Apoorva Sangama

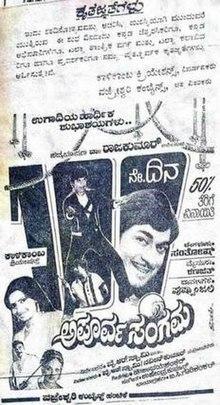
Poster

Apoorva Sangama is a 1984 Indian Kannada-language film directed by Y. R. Swamy. It stars Rajkumar, Shankar Nag and Ambika. The music for the film was composed by Upendra Kumar. "Apoorva Sangama" had a theatrical run of 16 weeks. The film is a remake of Hindi film "Johny Mera Naam".